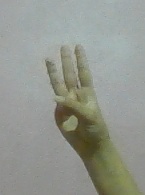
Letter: thaa